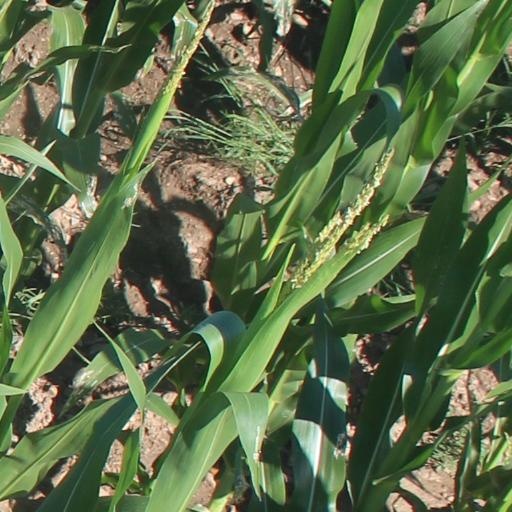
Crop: maize; corn